Jami' al-tawarikh

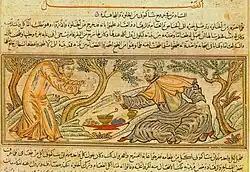
"Buddha offers fruit to the devil", Khalili Collection of Islamic Art

Hazine 1654 (MS H 1654), a fragmentary piece of the second volume of the Jāmiʿ al-tawārīkh is the most complete surviving example of the Persian transcriptions made in Rab'-e Rashidi.The illustrations in this version of the text are made up of direct copies of illustrations from MS H 1653 and emulate illustrations from the Arabic Jāmiʿ al-tawārīkh. The manuscript was left unfinished by the Ilkhanids after the inscription's completion in 1317, with only seven illustrations having been added to the beginning and other pages having blank spaces left for illustrations. A selection of the illustrations would be completed at the end of the fourteenth century. MS H 1654 later came into the ownership, along with the Arabic and other Persian versions, of the Timurid ruler Shahrukh, whose royal library both refurbished and added illustrations to the Hazine 1654.